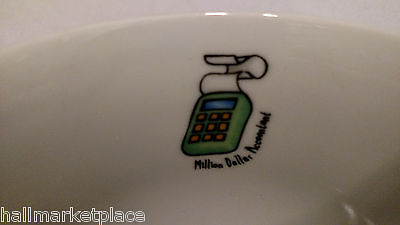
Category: mug